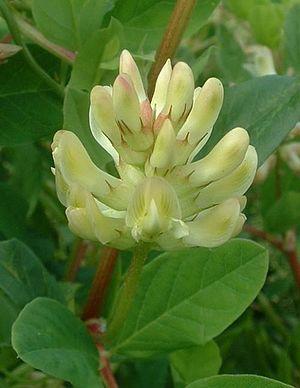
L'Astragale réglisse, Astragale à feuilles de réglisse ou Réglisse sauvage est une plante herbacée vivace de la famille des Fabacées.